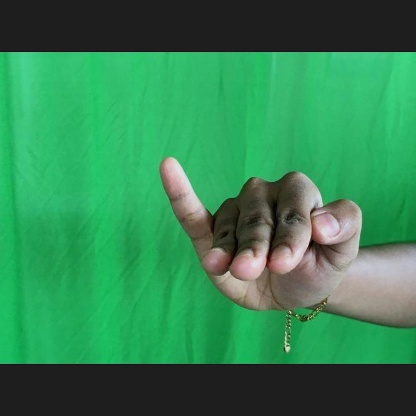
Mudra: Hamsapaksha